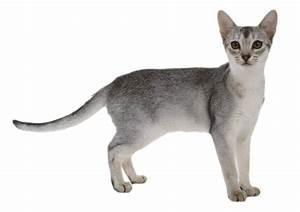
cat